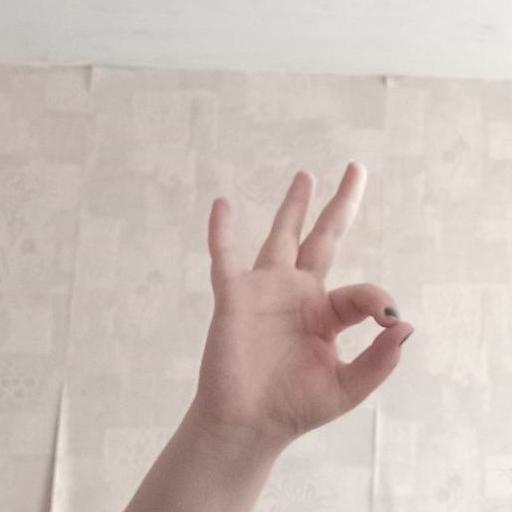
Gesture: ok